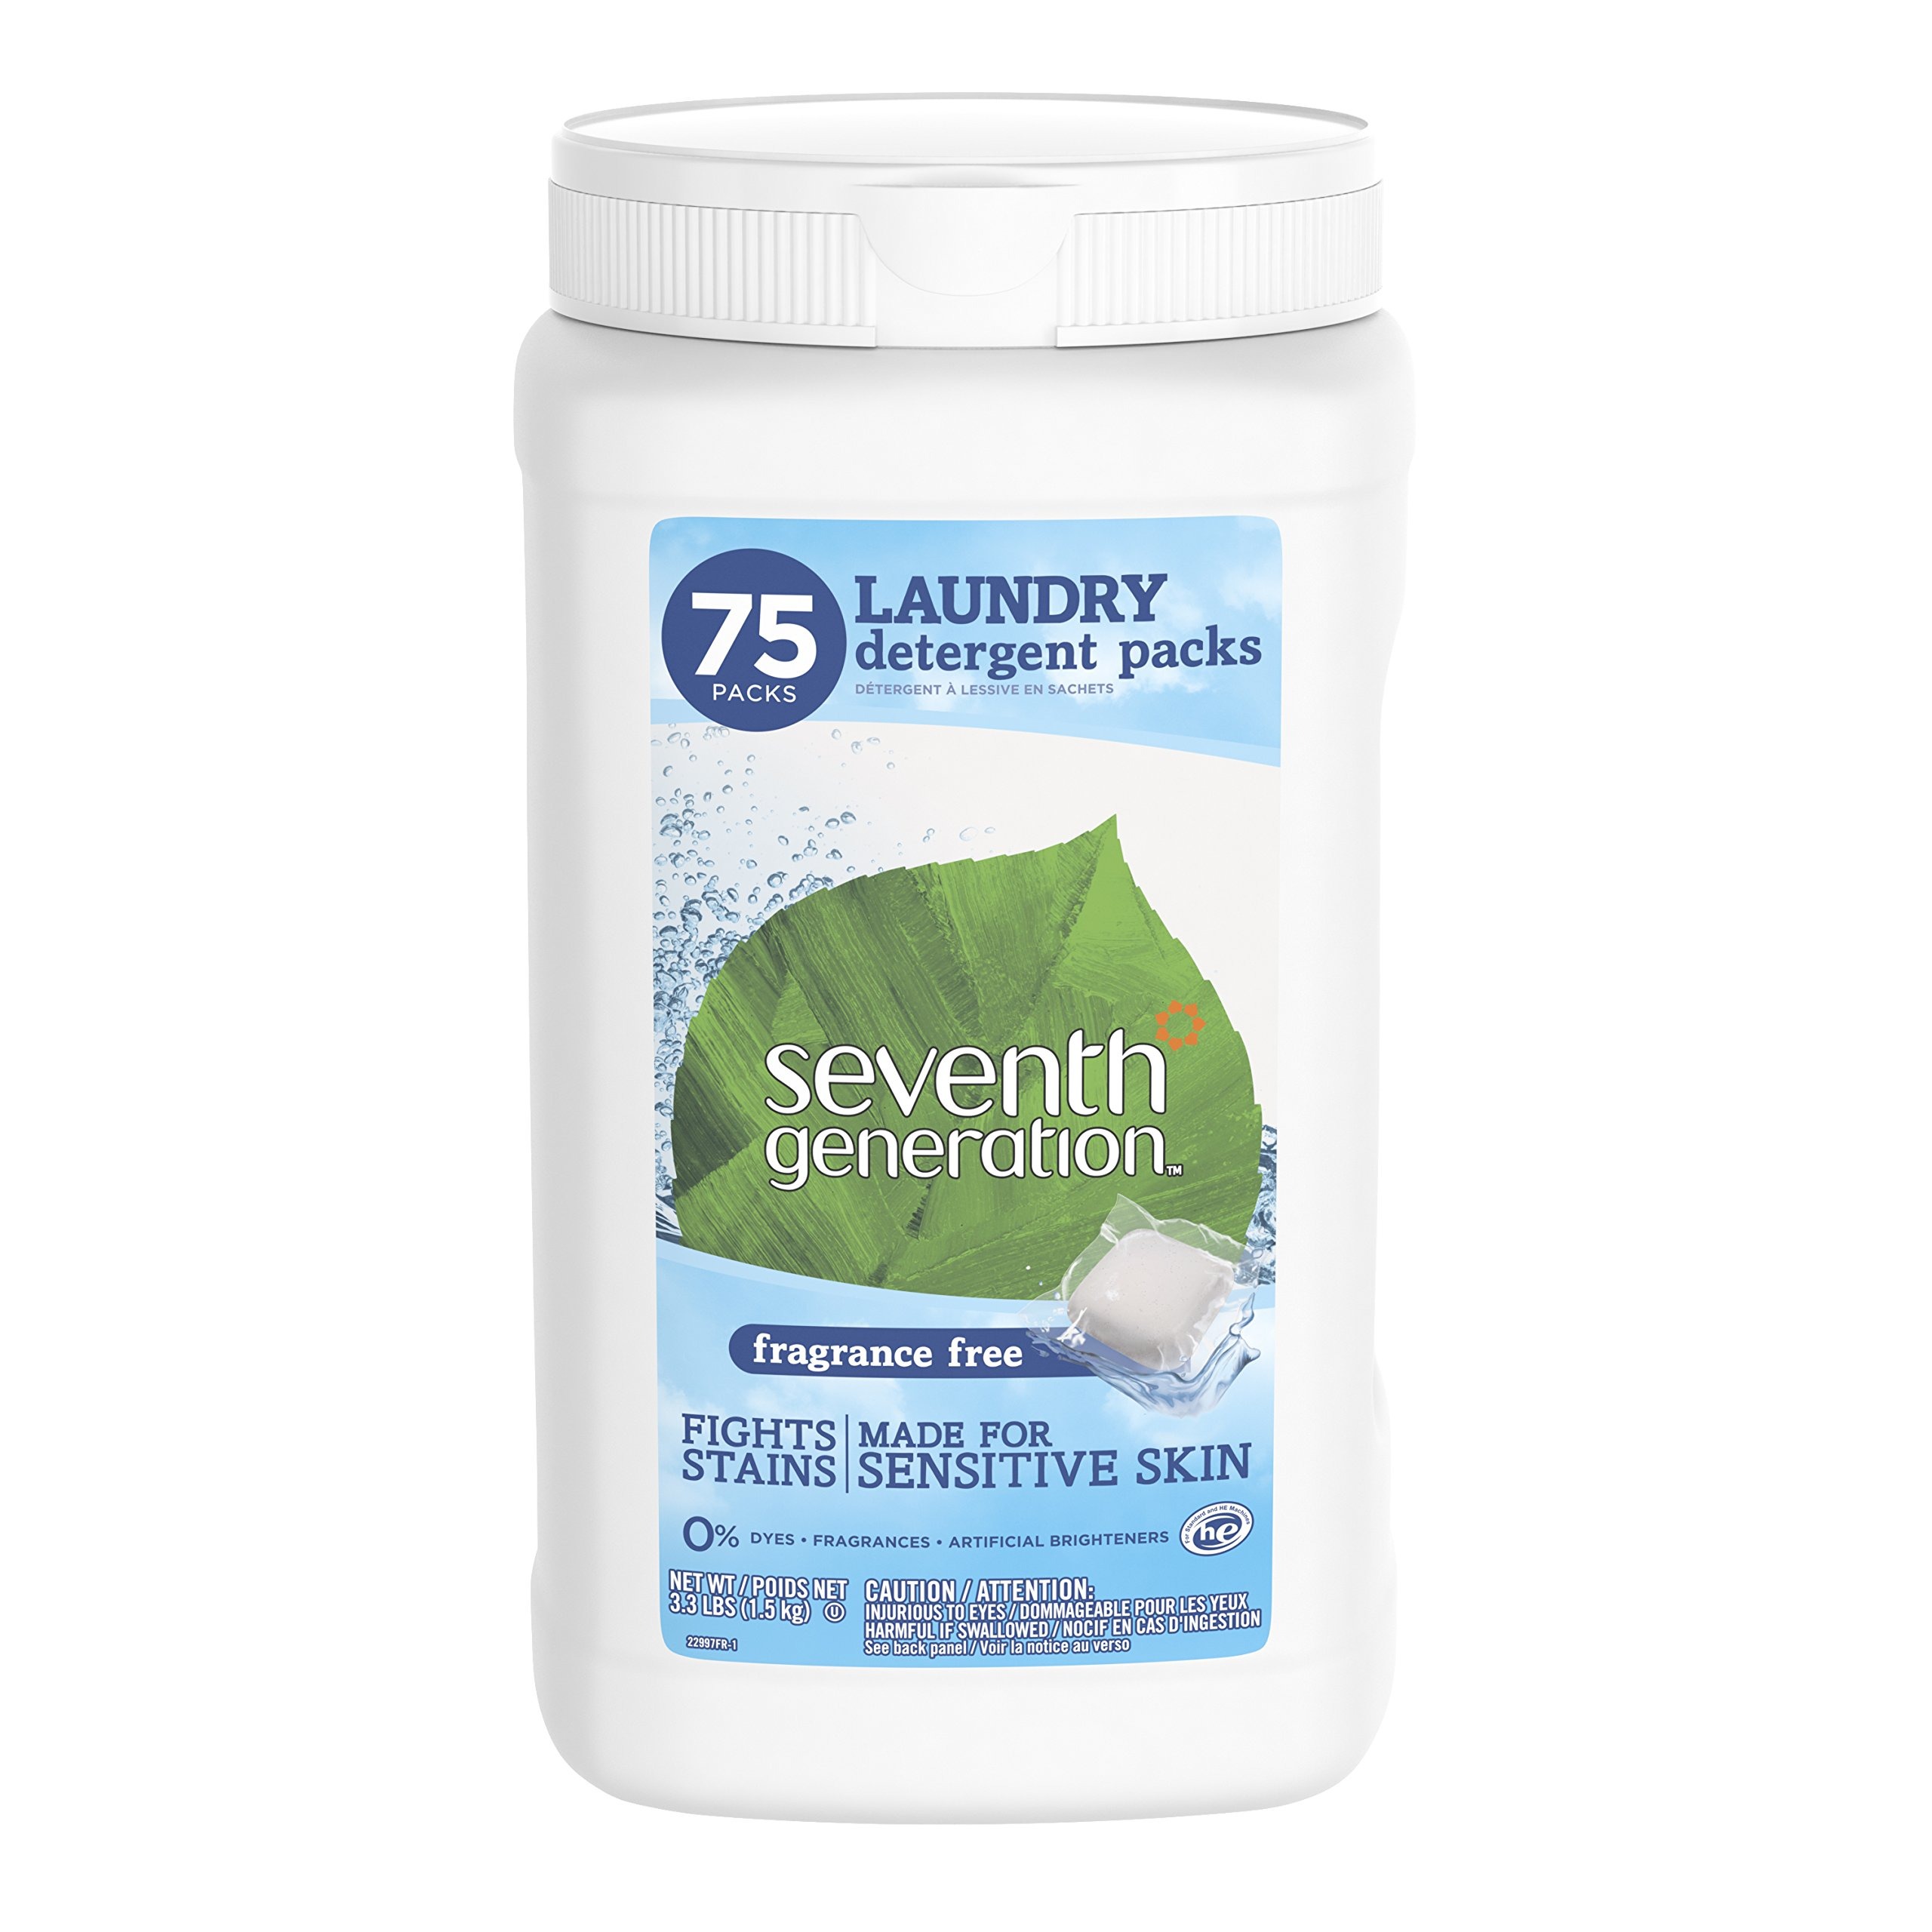
Item Name: Seventh Generation Laundry Detergent Packs, Fragrance Free, 75 Count
Bullet Point 1: Powerful quadruple enzyme formula fights tough stains and leaves clothes fresh
Bullet Point 2: Fragrance Free hypoallergenic laundry detergent made for sensitive skin with 0 percent fragrances, dyes, or artificial brighteners
Bullet Point 3: EPA Safer Choice Certified Product designed with safety in mind
Bullet Point 4: Fast dissolving laundry pods arrive in a tub designed for compact, easy storage
Bullet Point 5: USDA Certified Biobased Product 94 percent made with plant based ingredients
Value: 75.0
Unit: count

Price: 22.79